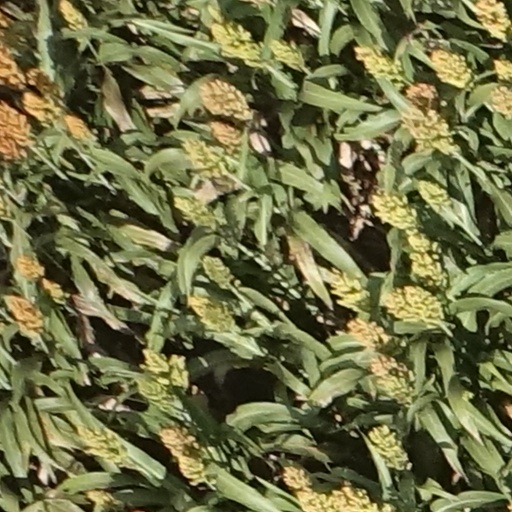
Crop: sorghum